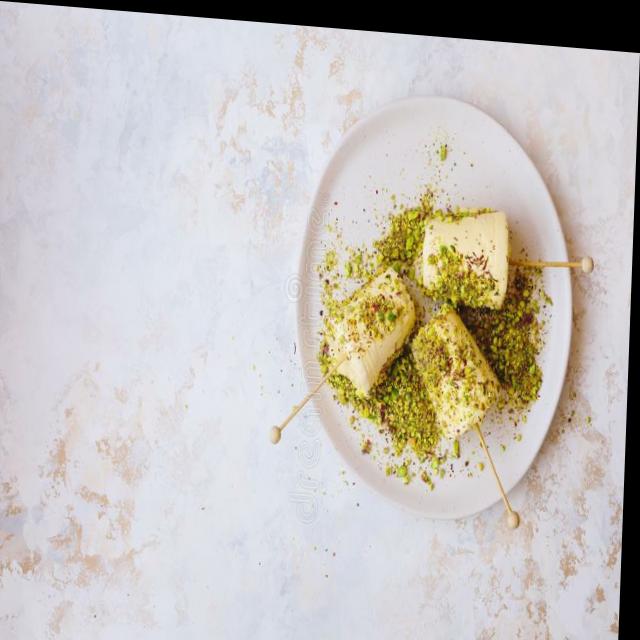
Dish: kulfi